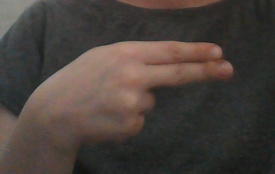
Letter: ain